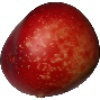
Label: Nectarine 1